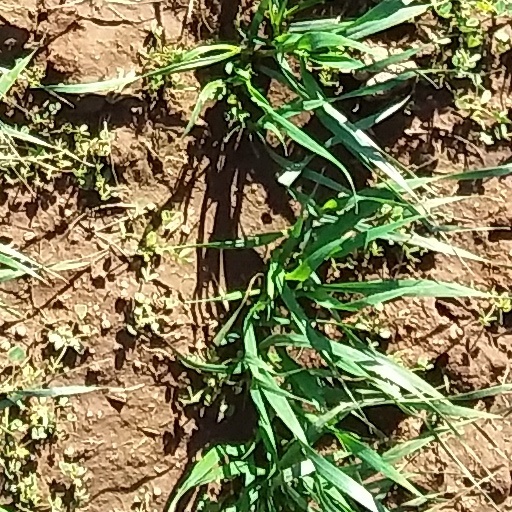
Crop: wheat